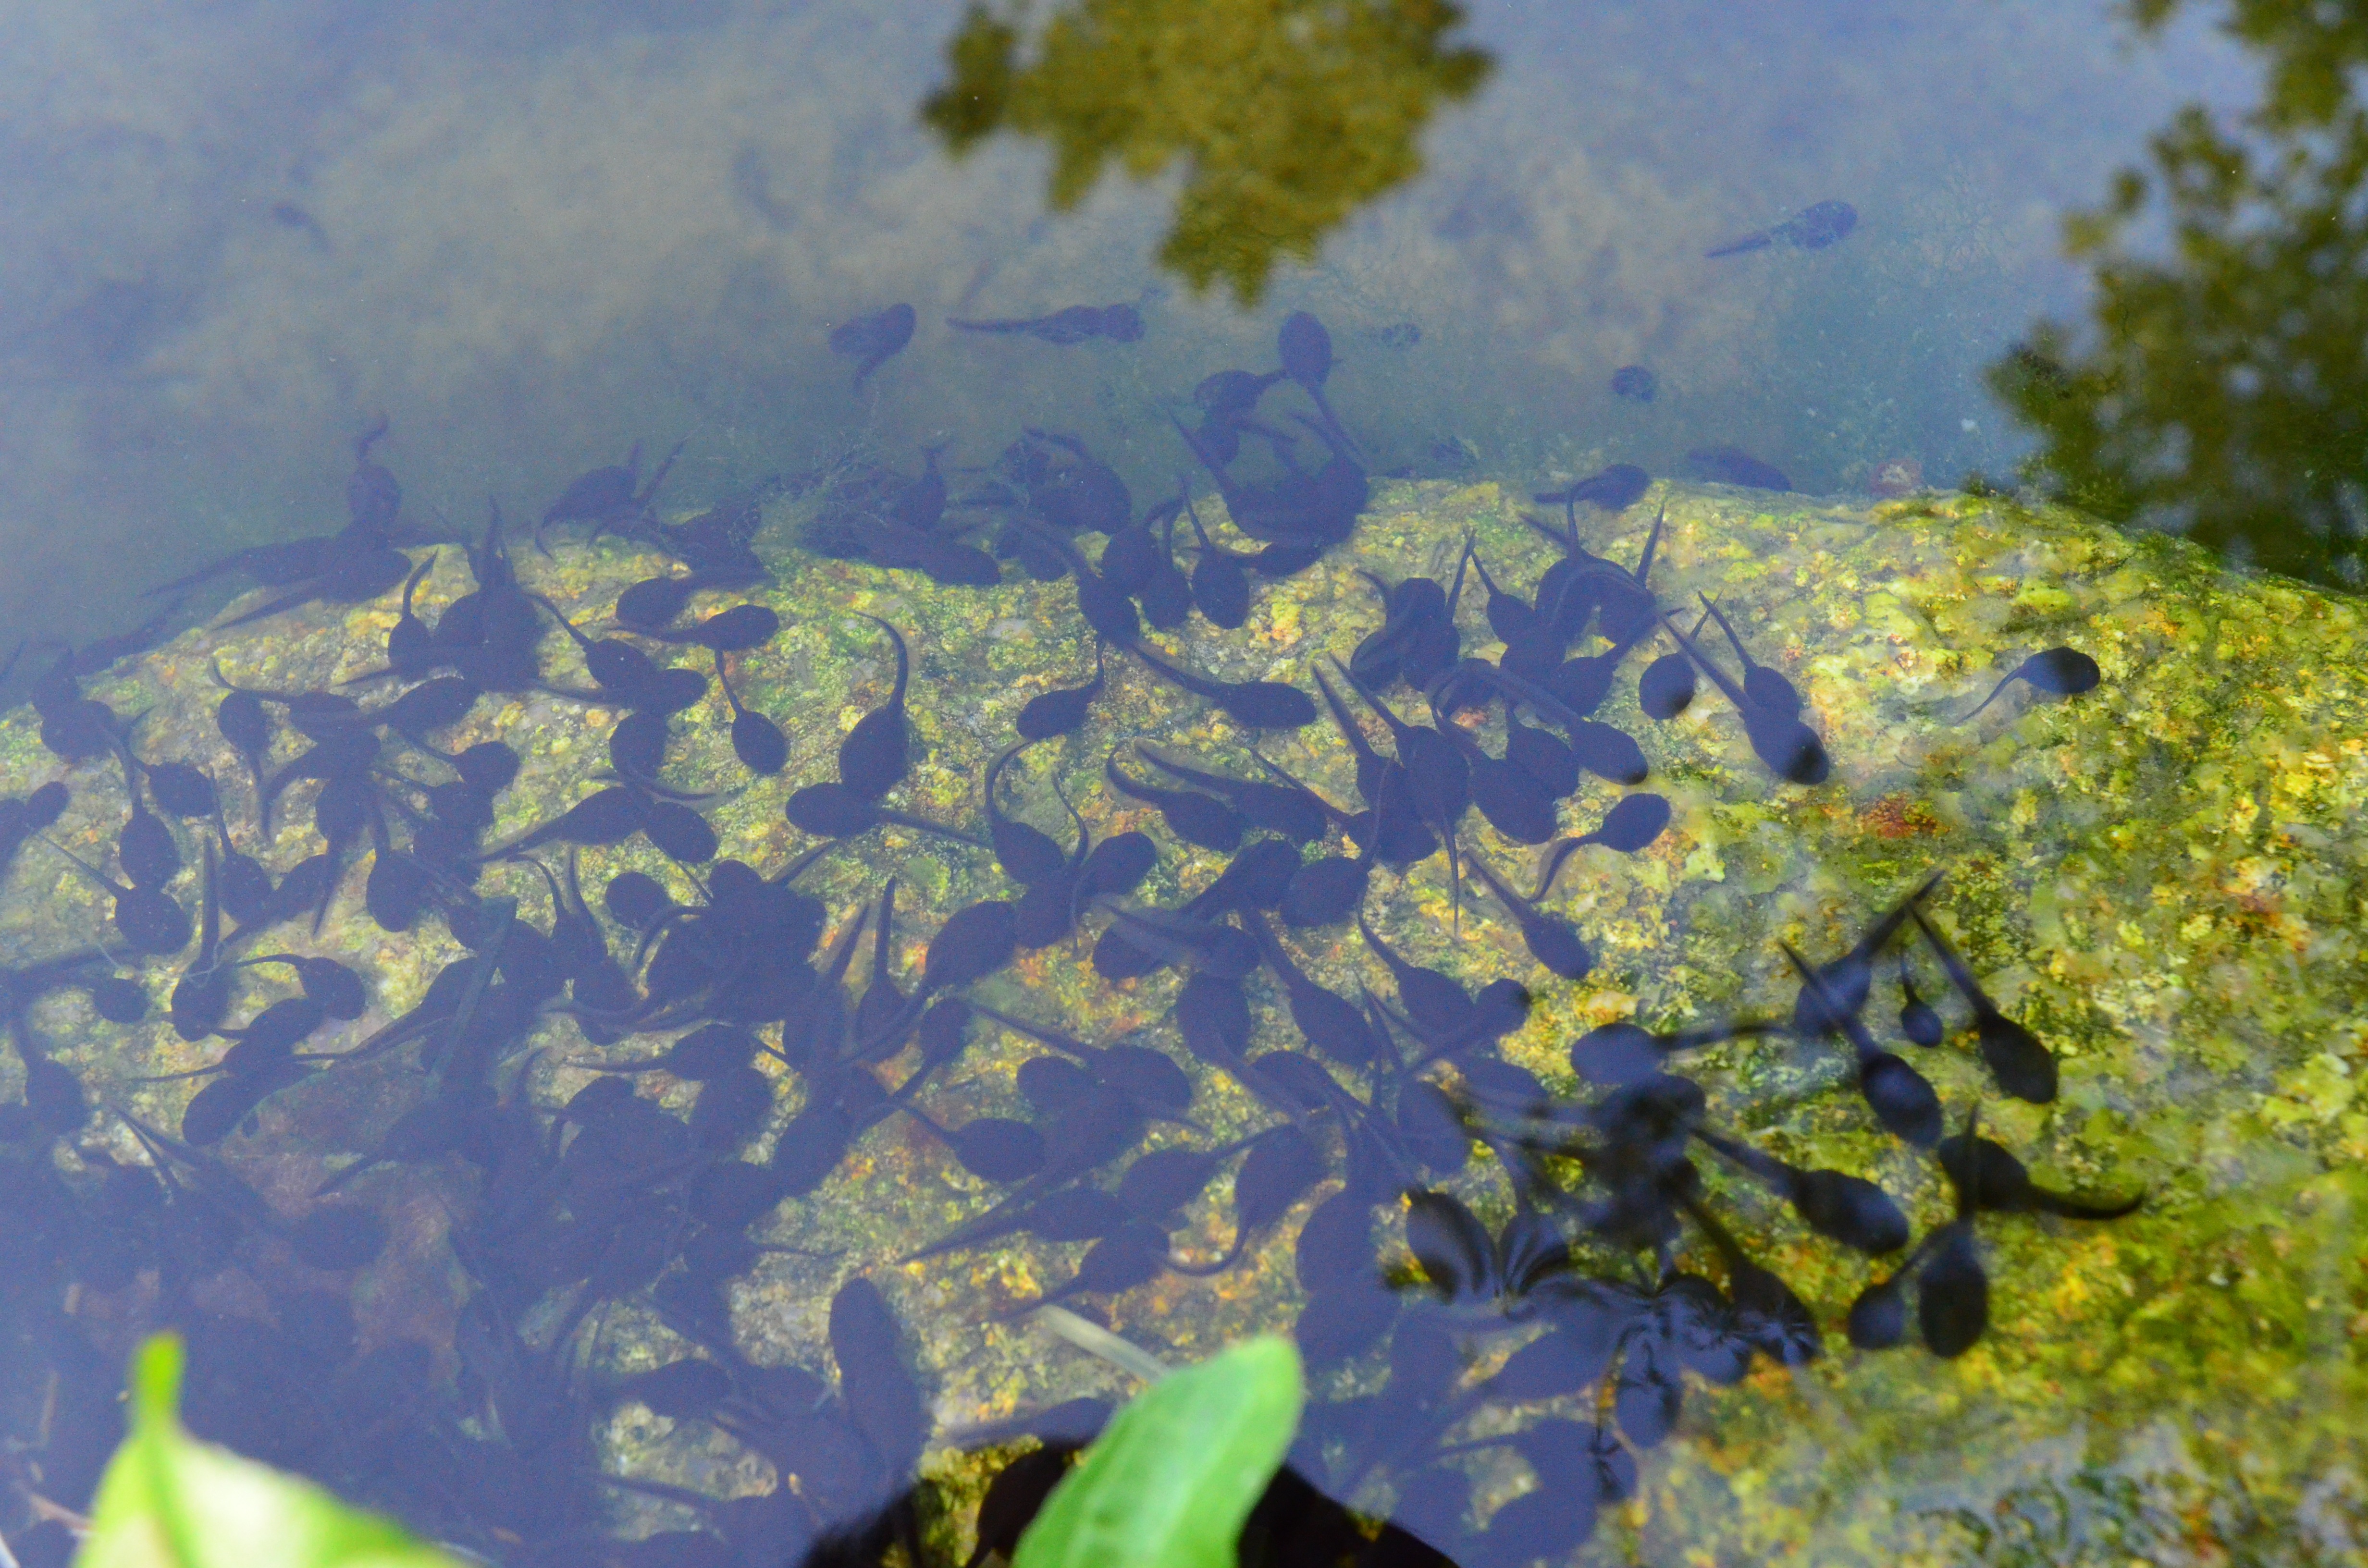
water, flower, pond, underwater, biology, seaweed, coral reef, reef, algae, aquarium, ecosystem, tadpoles, marine biology, froschbabies